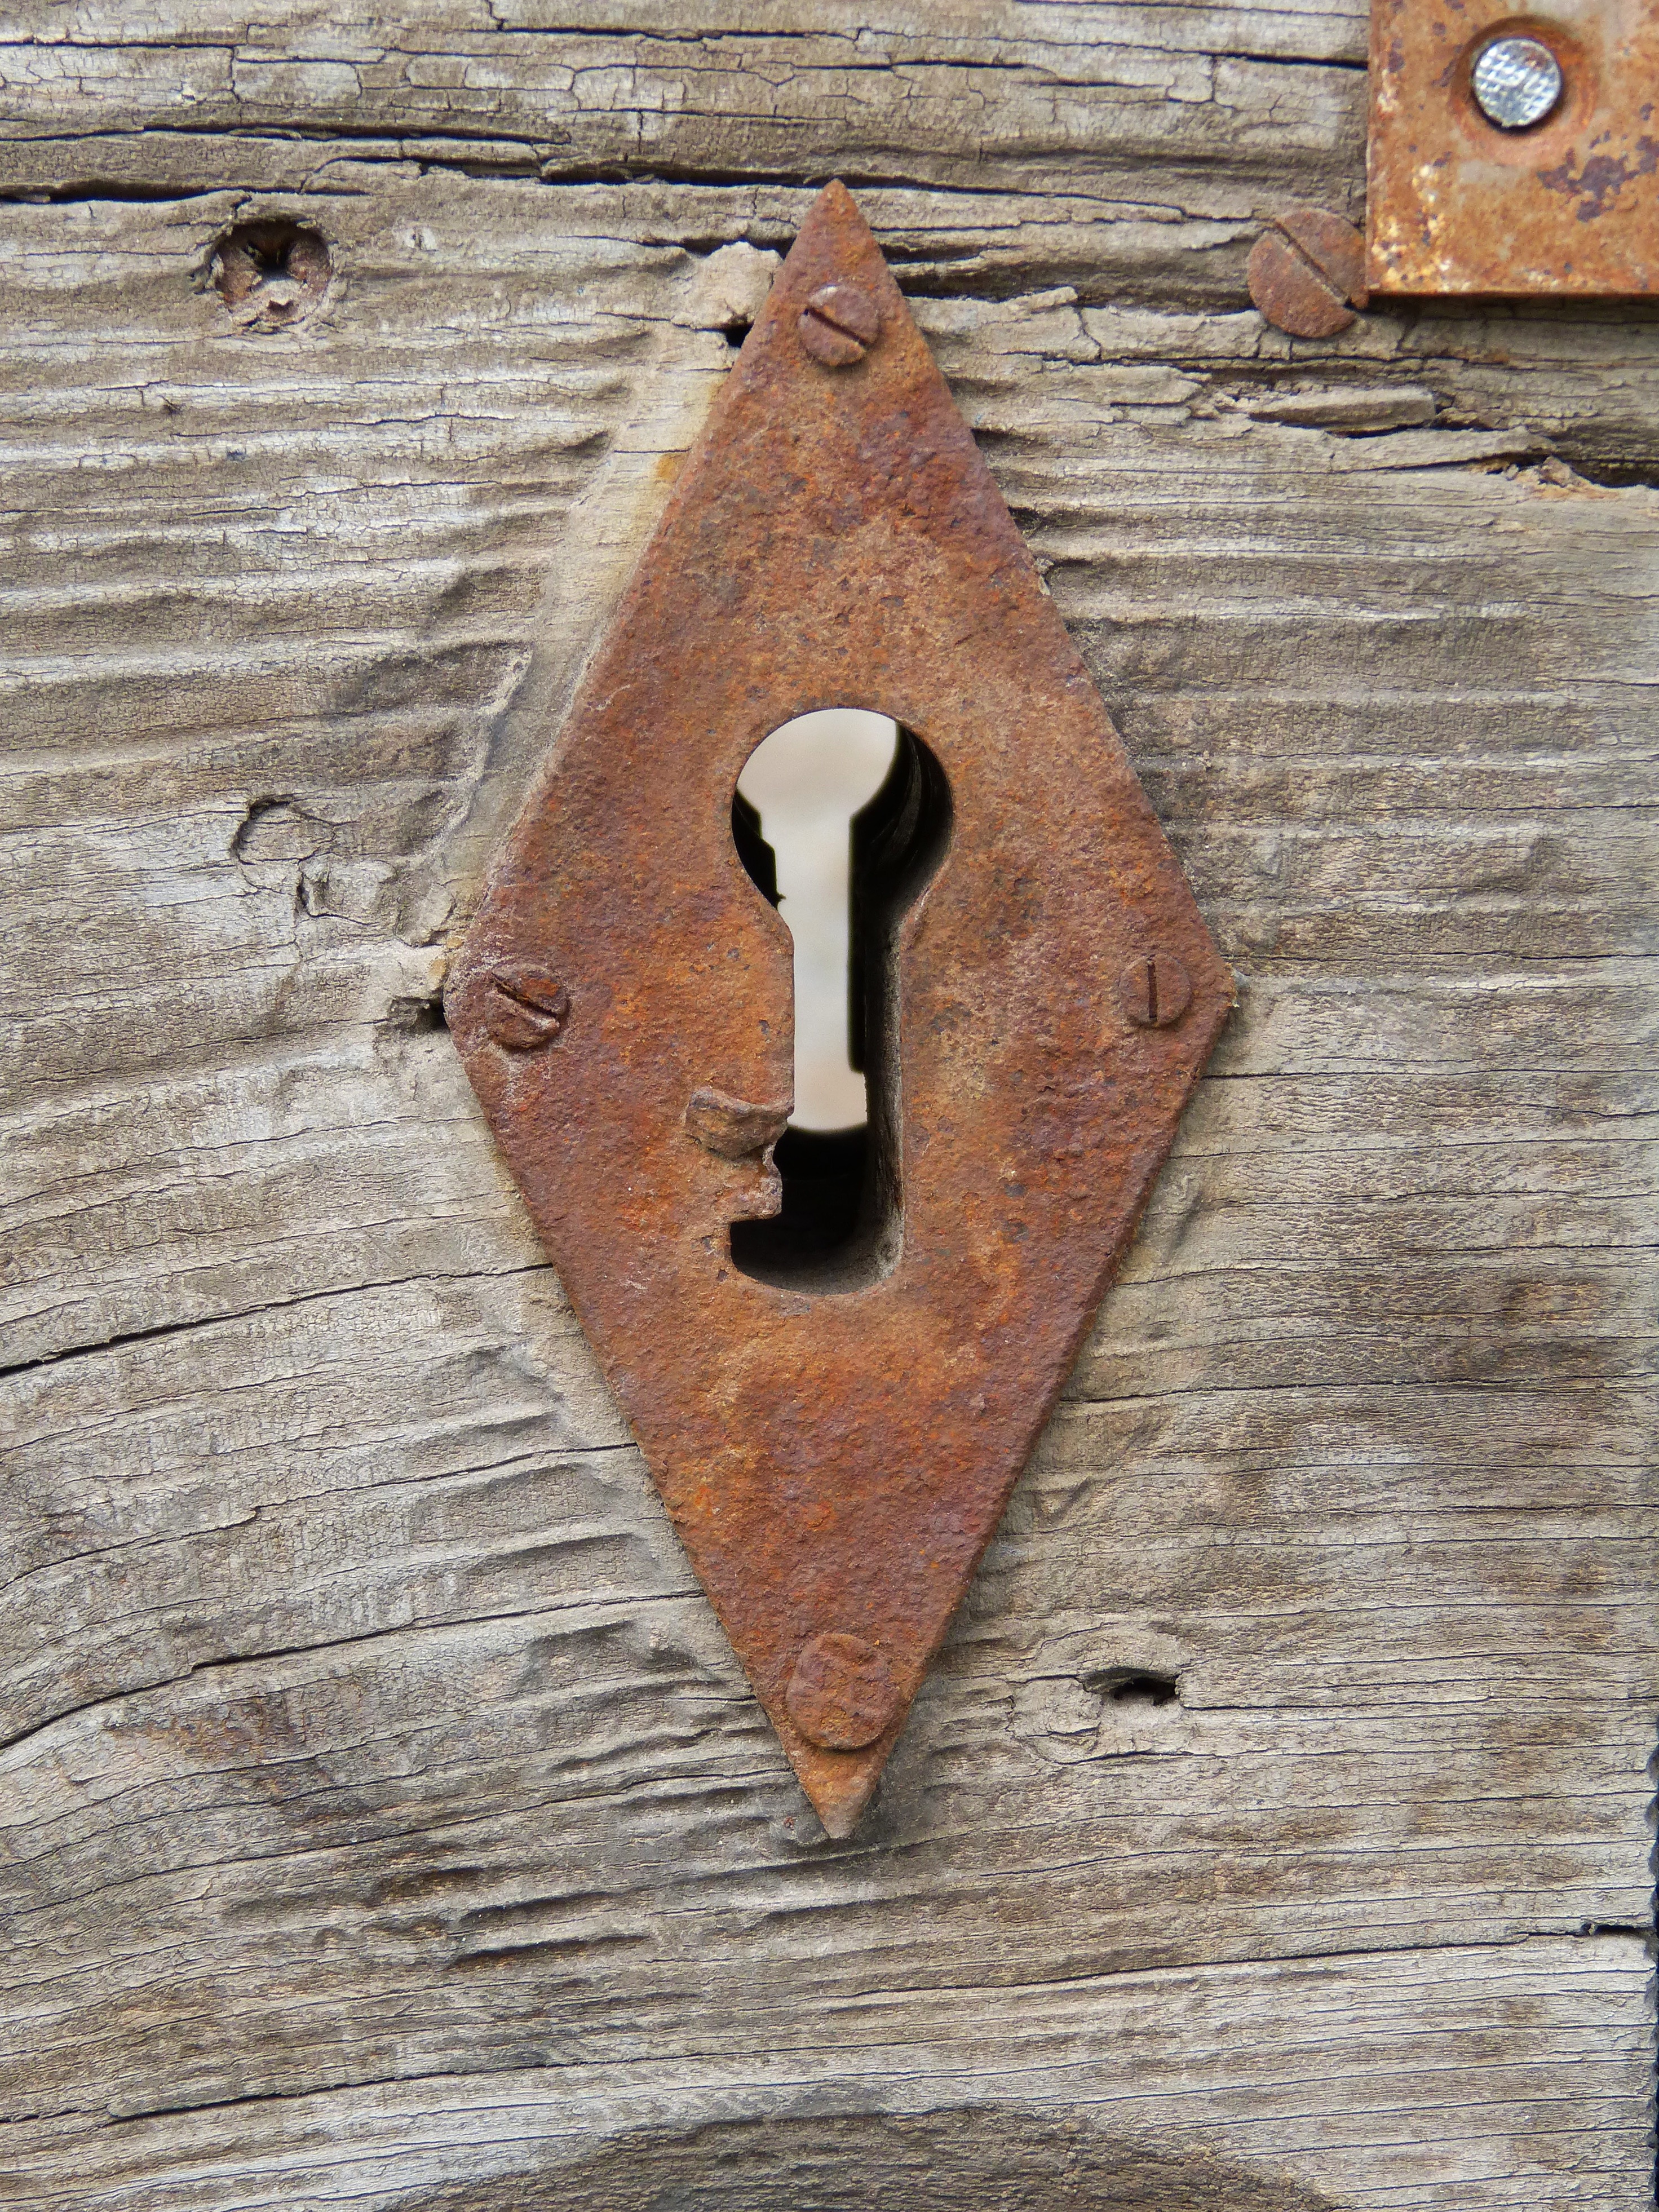
open, wood, number, old, tool, rustic, key, iron, lock, carving, man made object